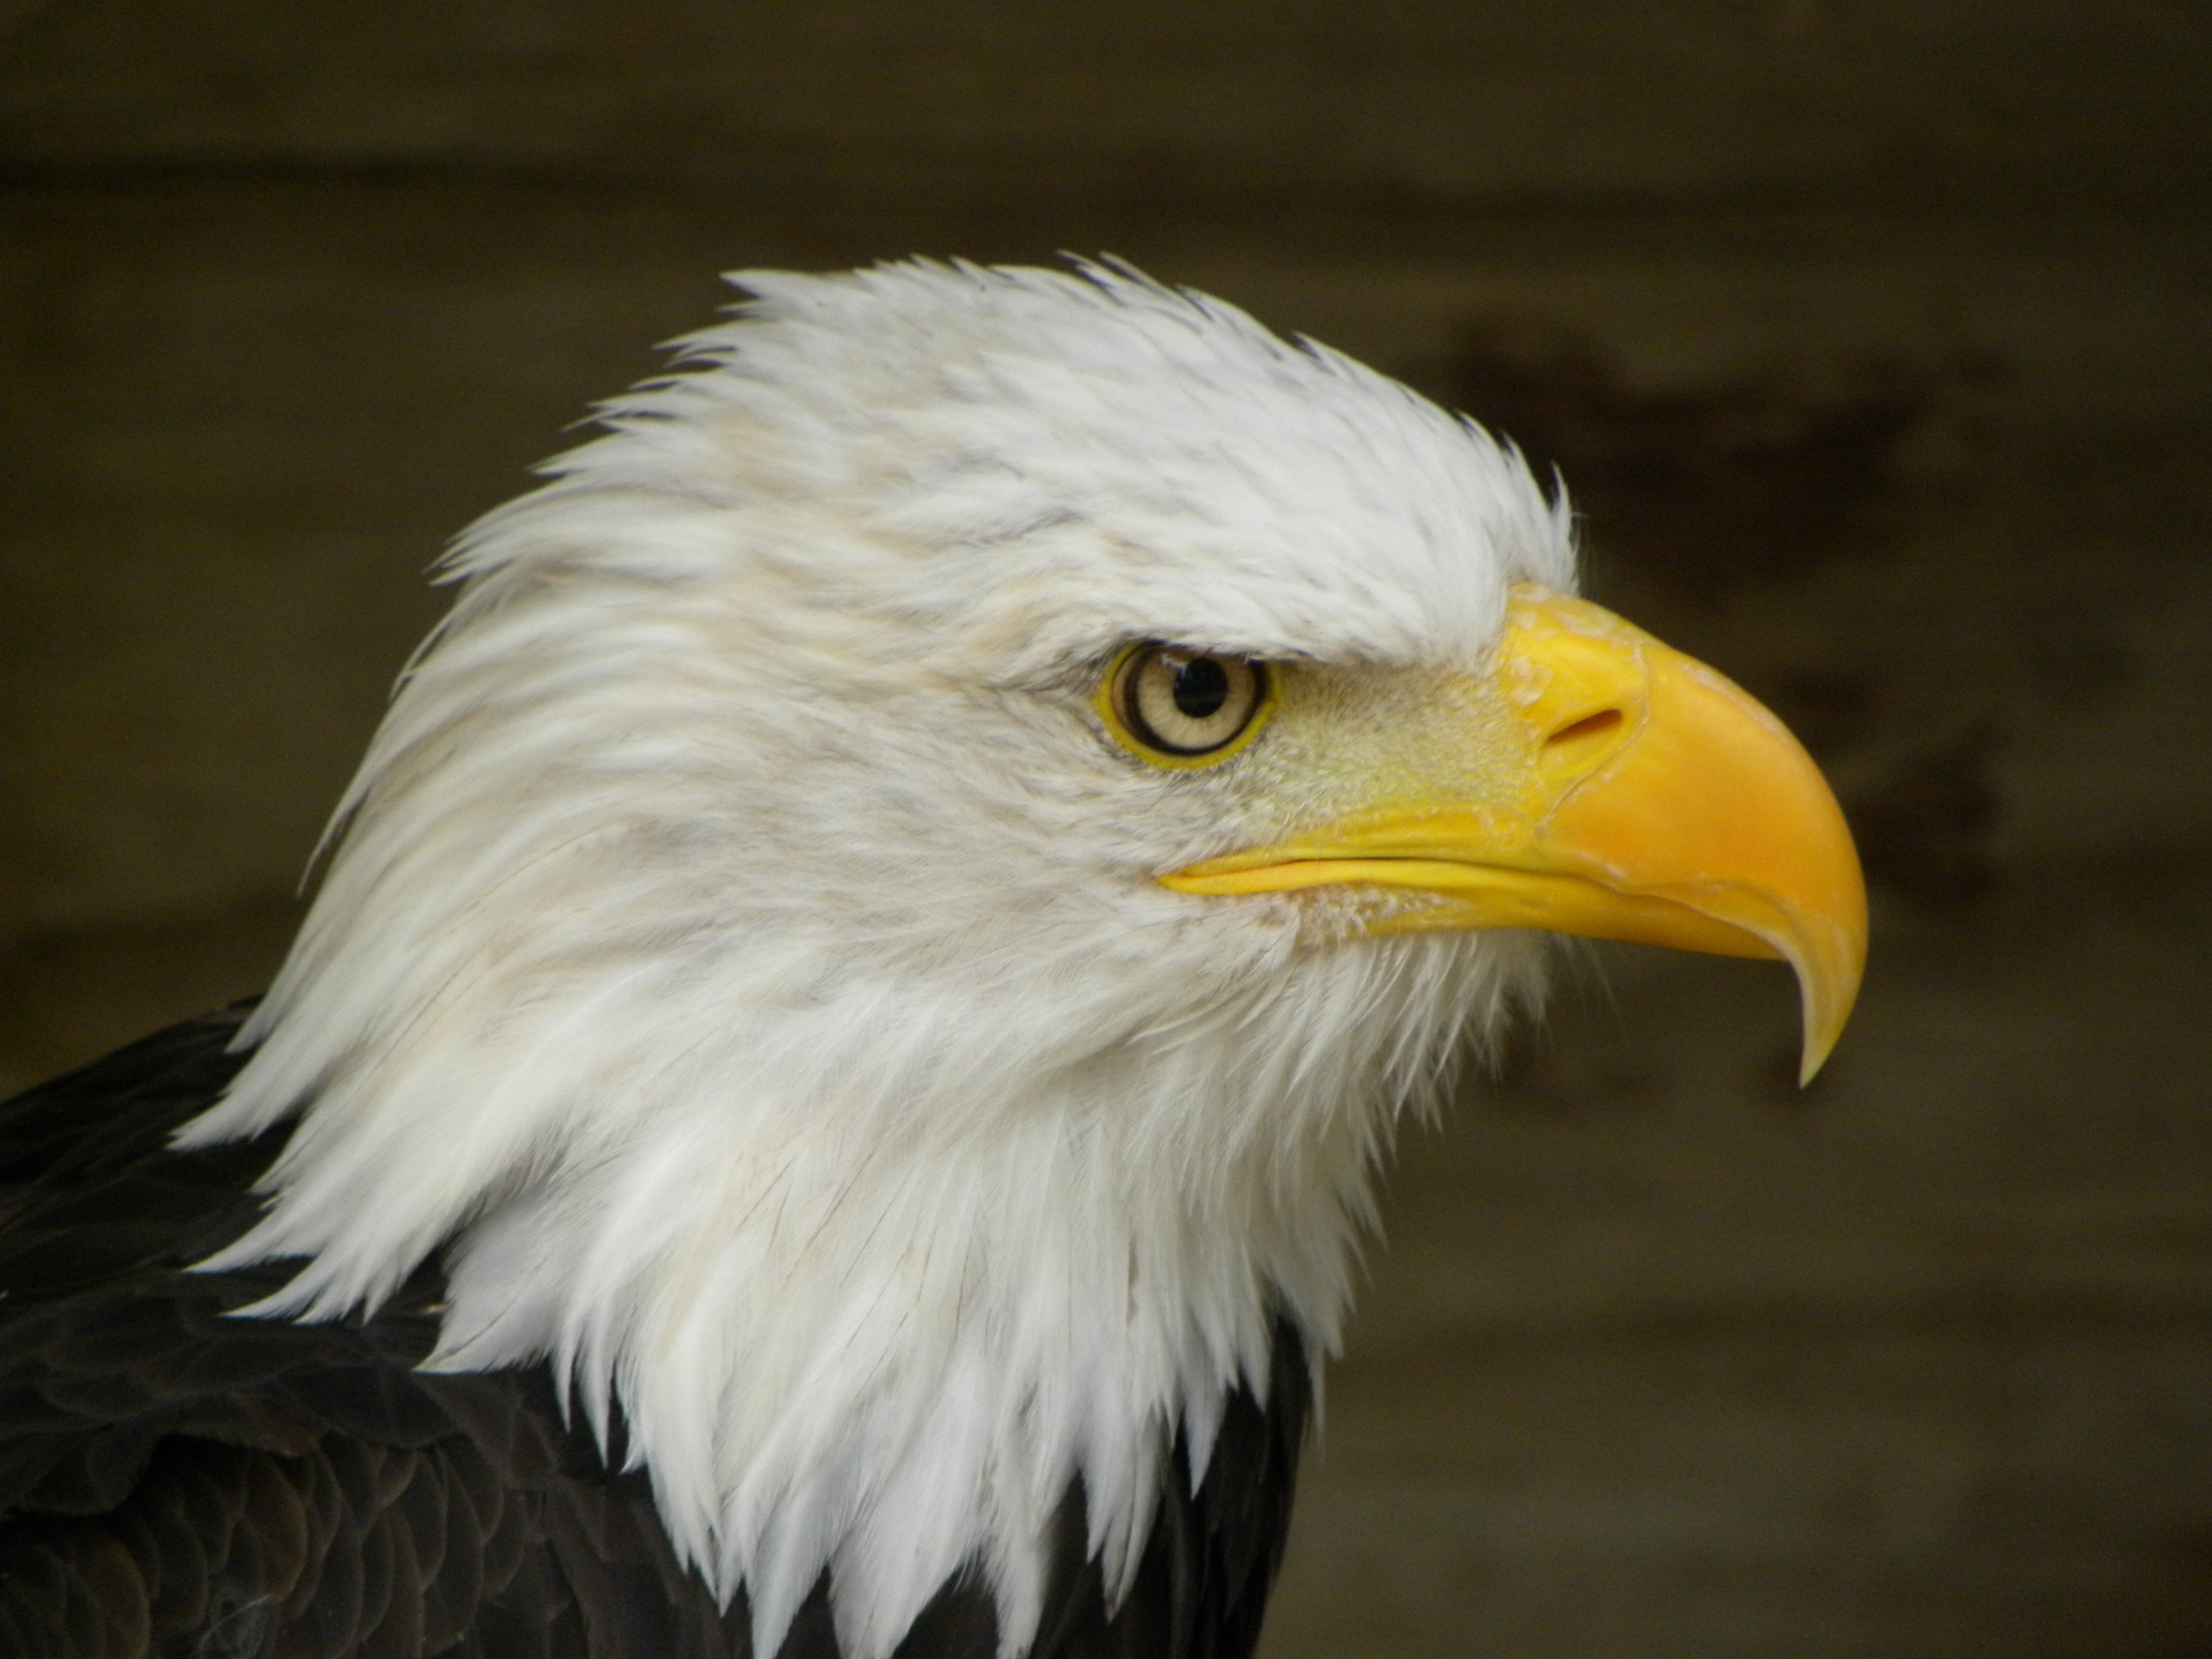
bird, wing, wildlife, beak, eagle, predator, fauna, raptor, majestic, bird of prey, bald eagle, close up, focus, vertebrate, hunter, accipitriformes